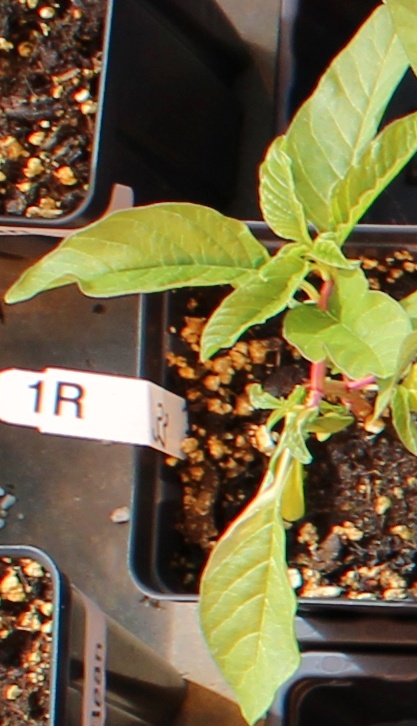
Label: Waterhemp